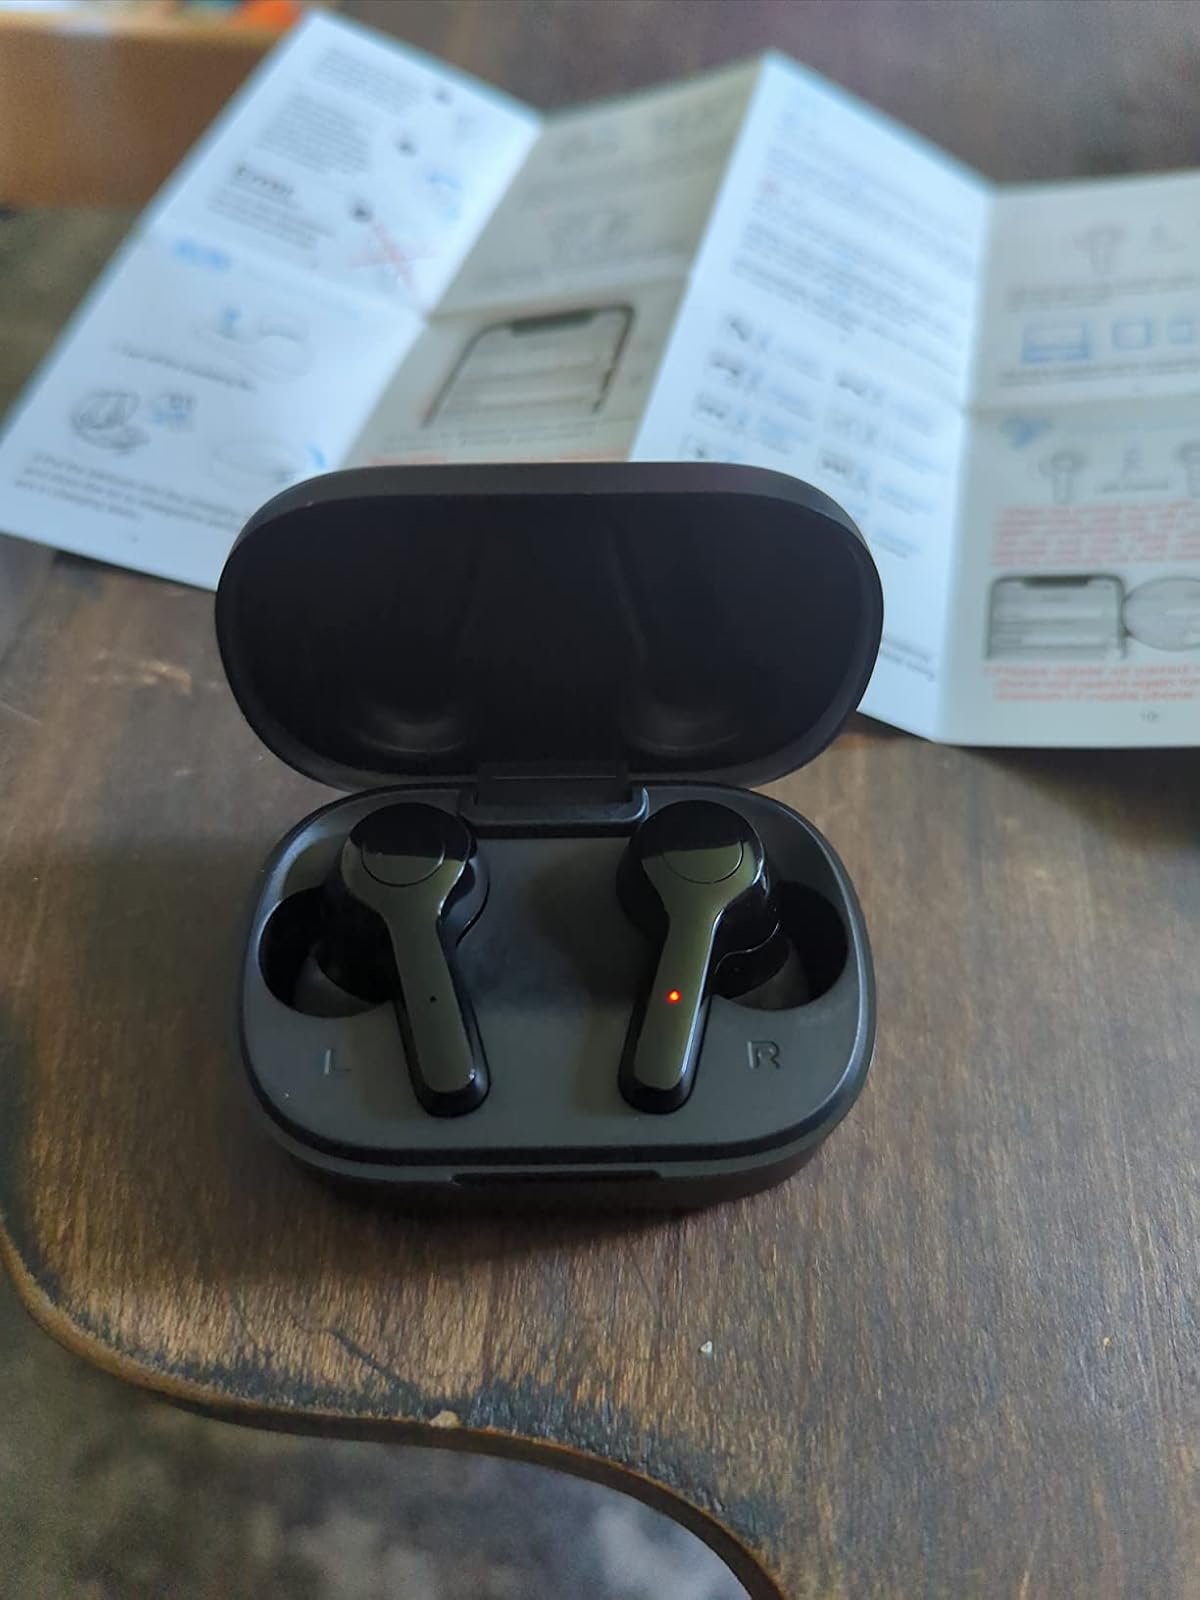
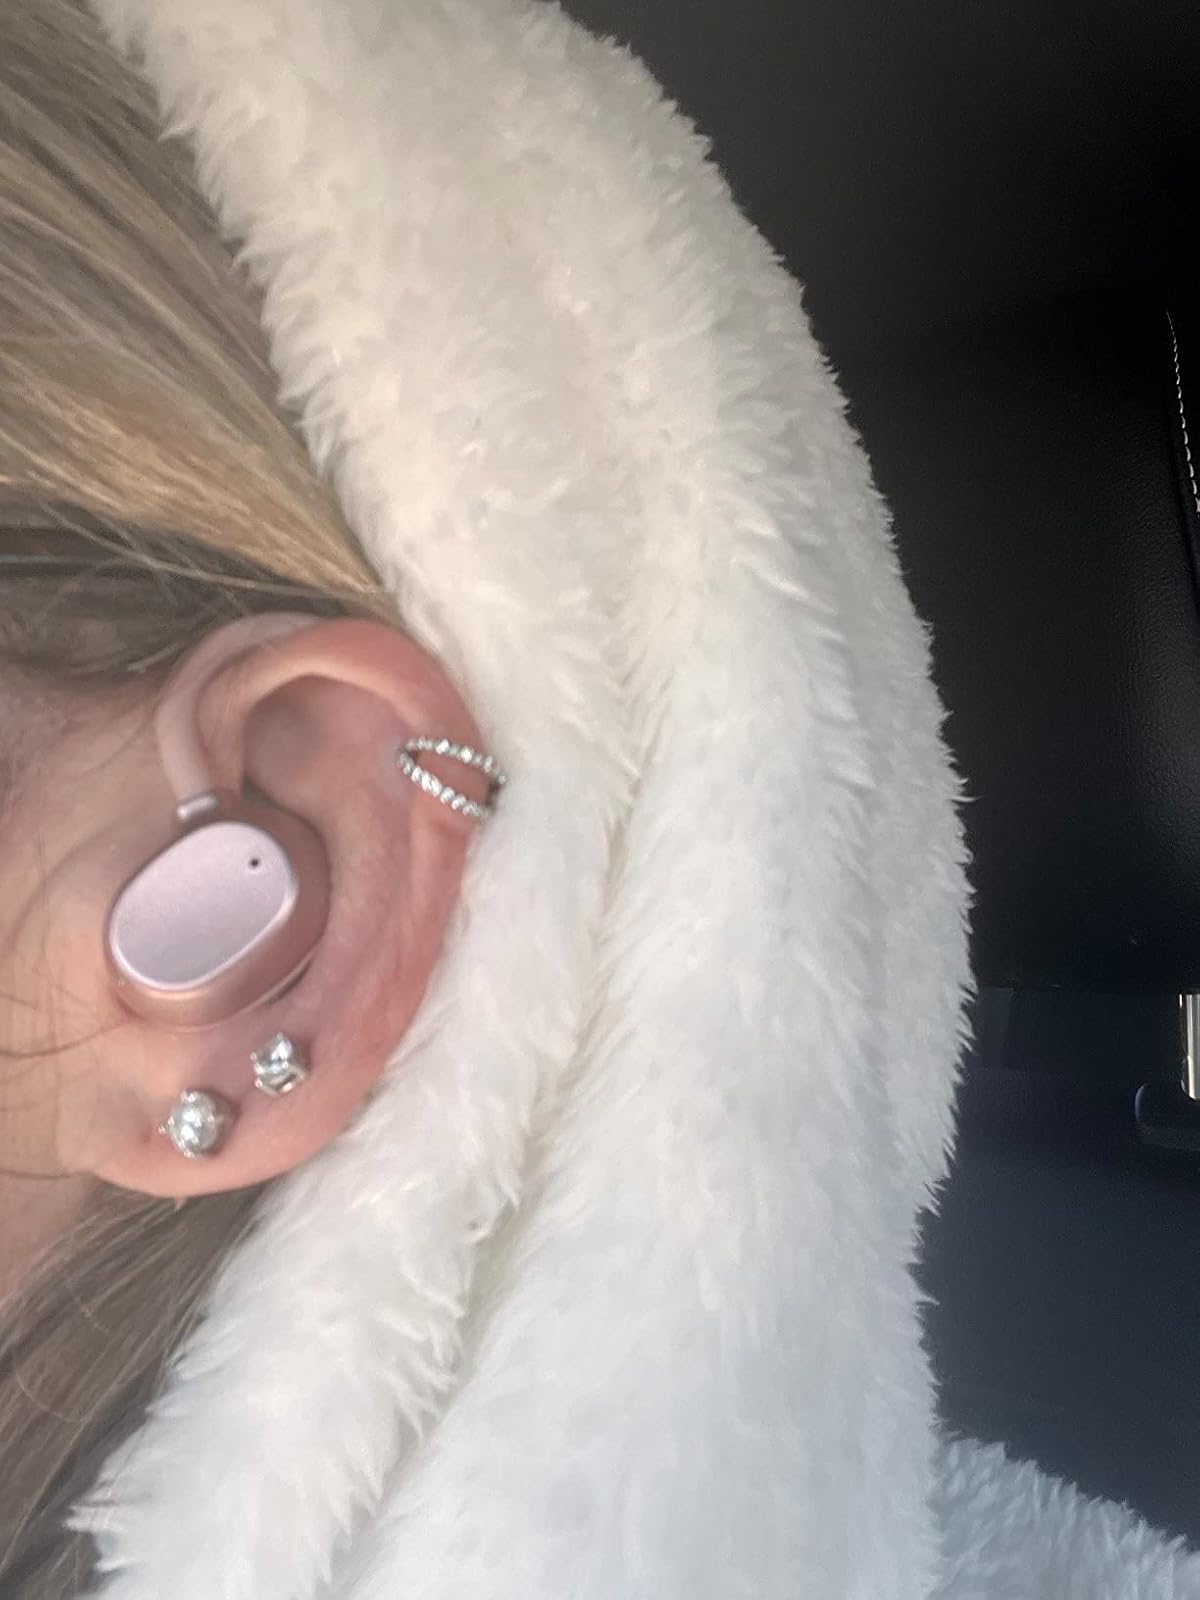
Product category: earbuds
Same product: no